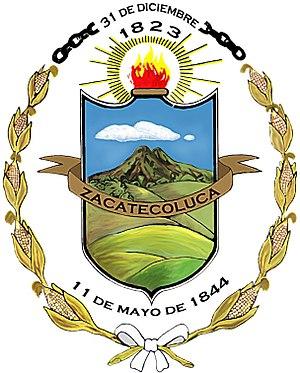
Zacatecoluca est une commune du département de La Paz, au Salvador.